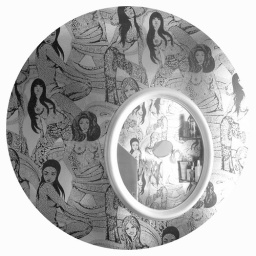
The best wall paper in the world